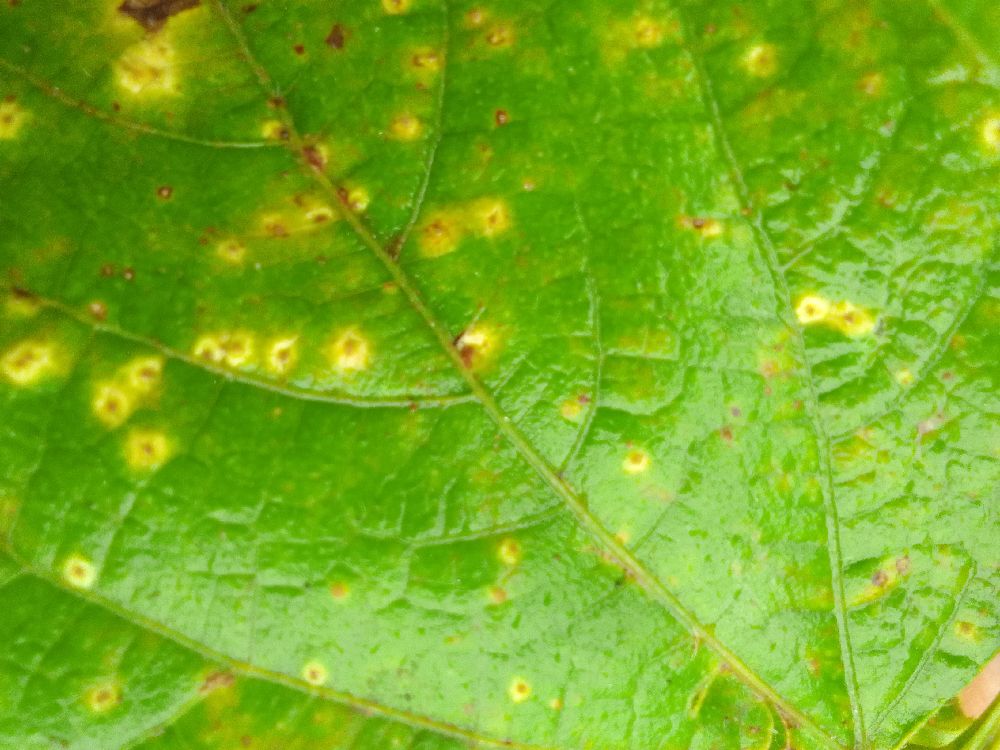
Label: rust